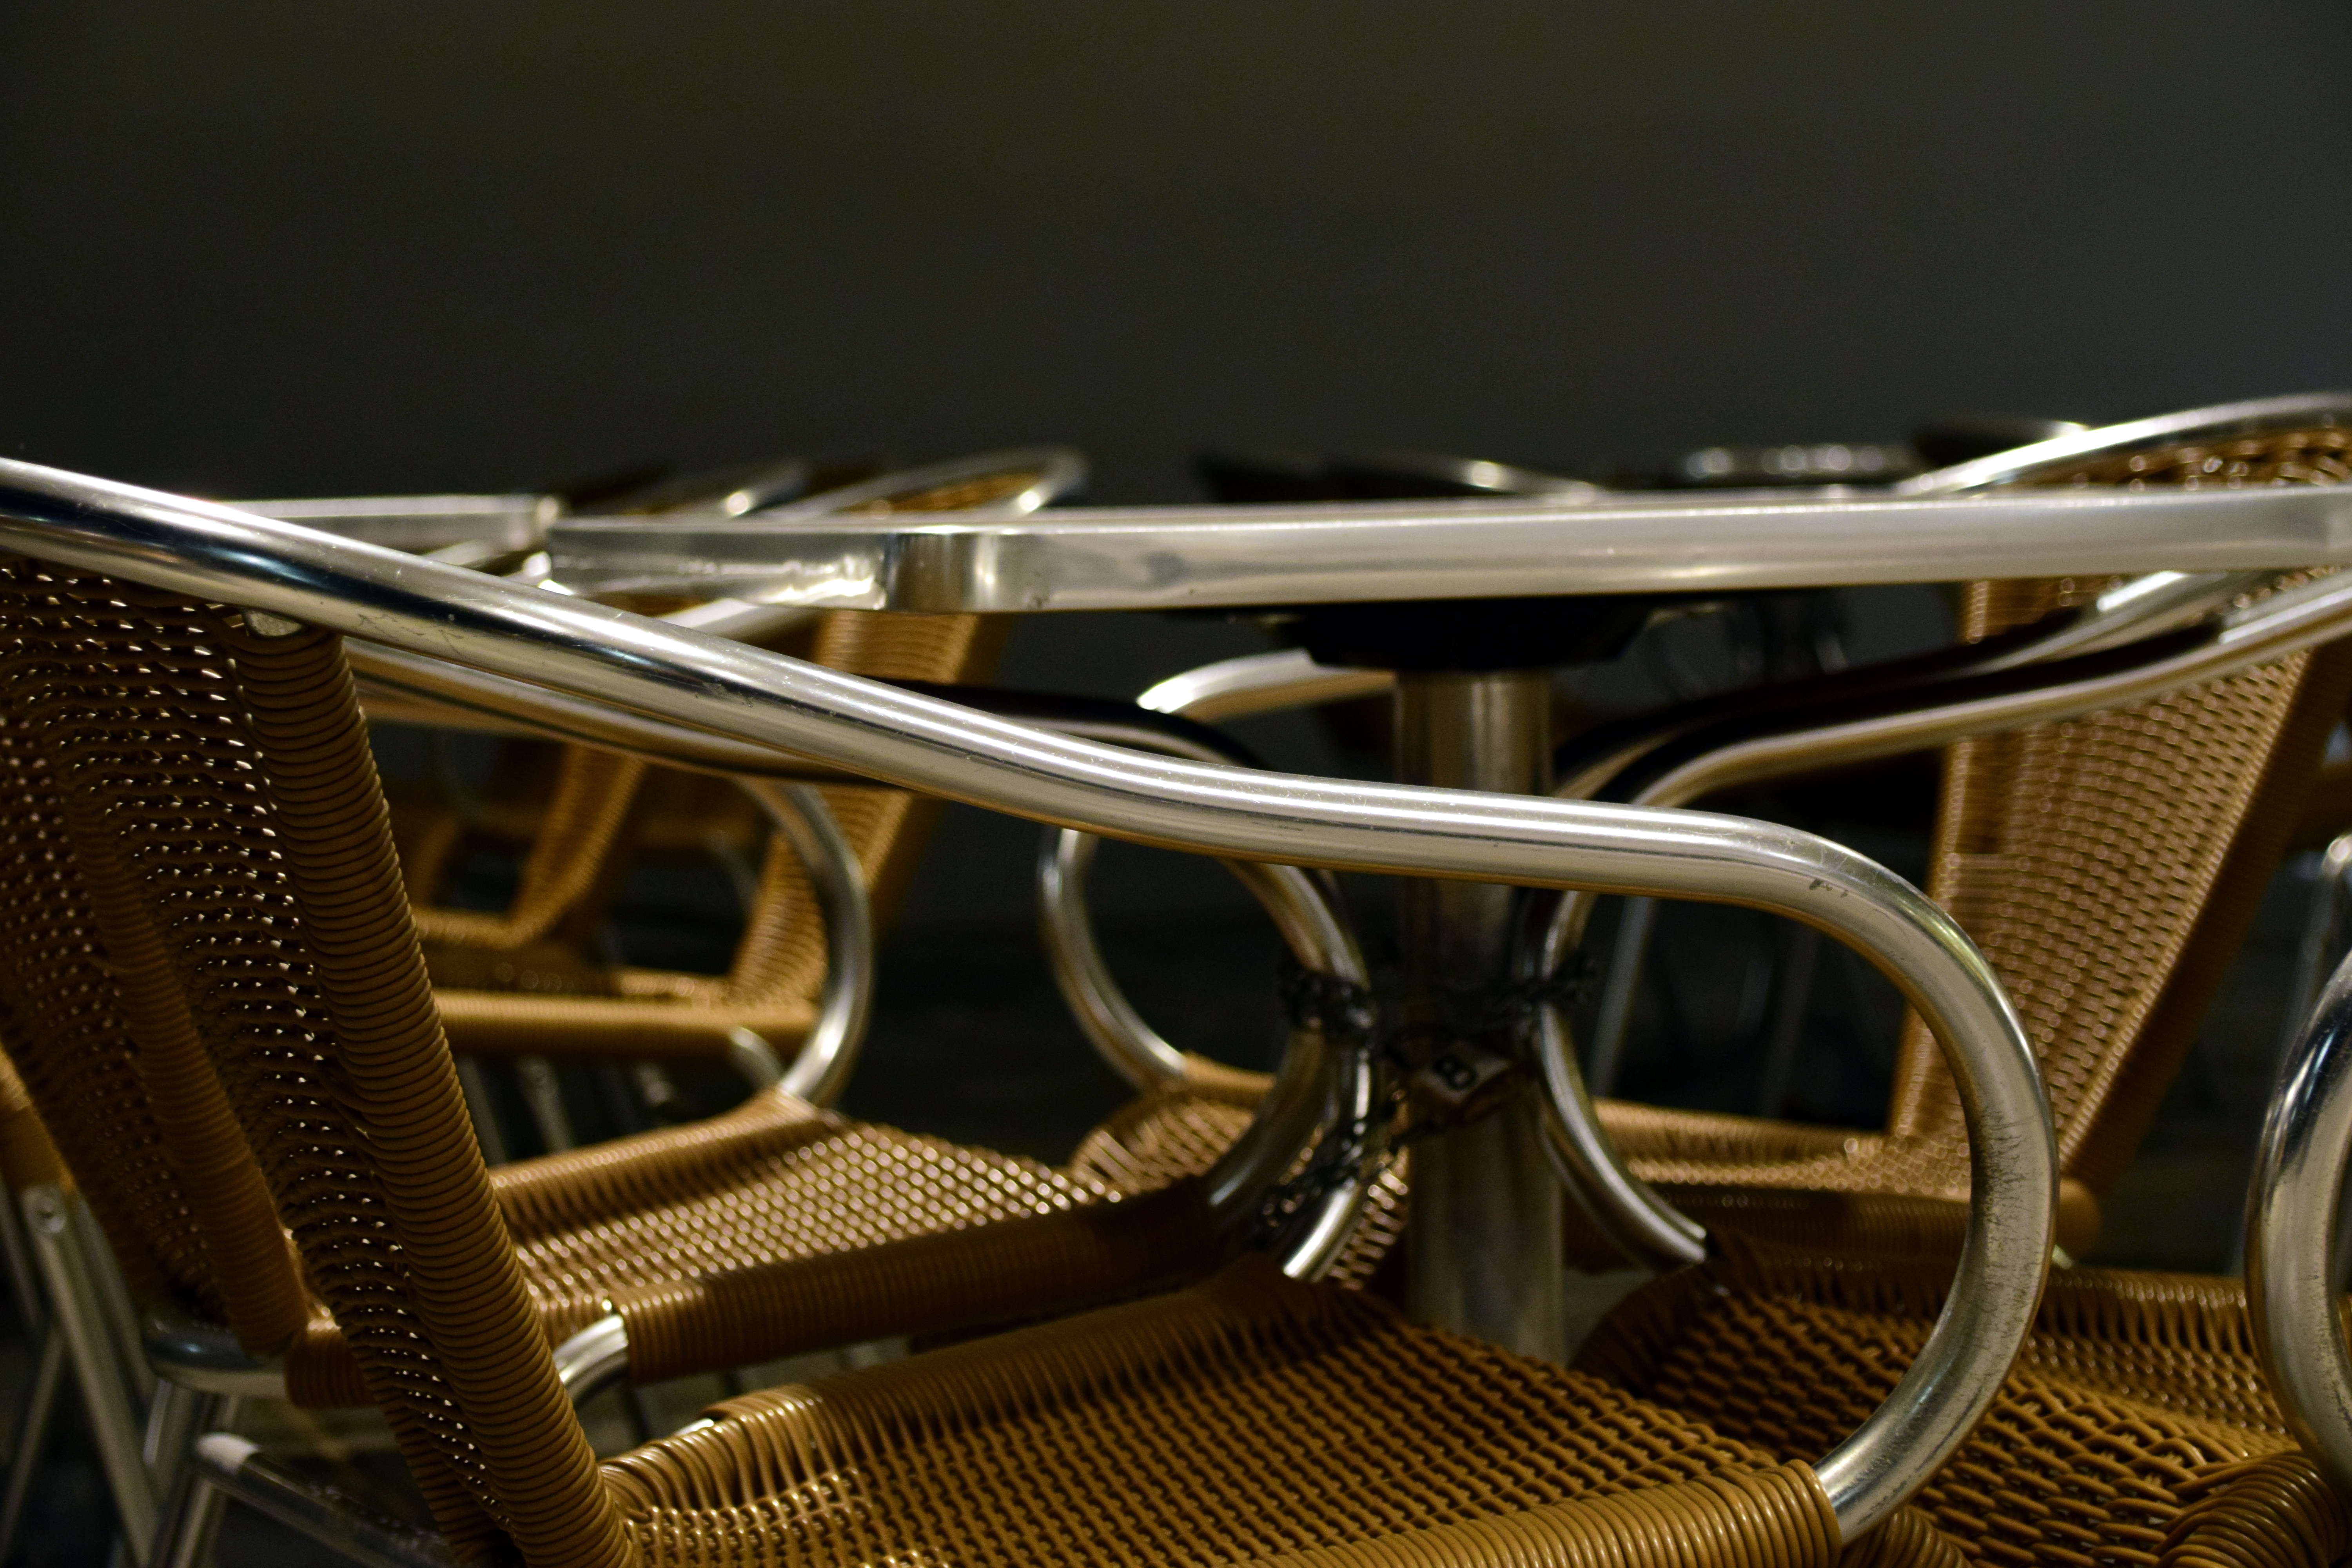
cafe, wheel, seat, empty, close, chairs, sunglasses, glasses, eyewear, break, dining tables, vision care